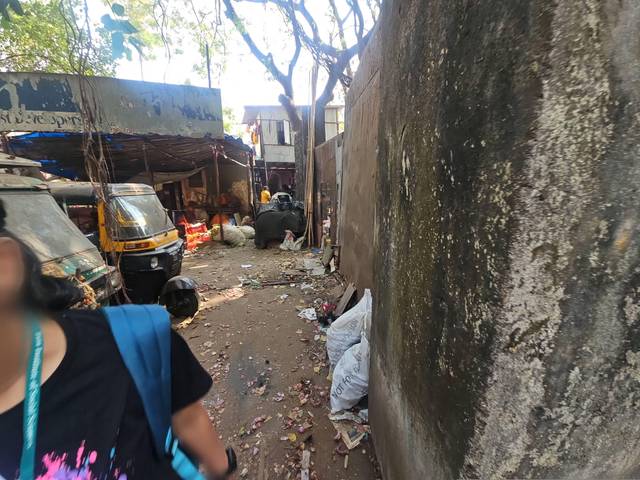
Region: India
Coordinates: 19.079, 72.852